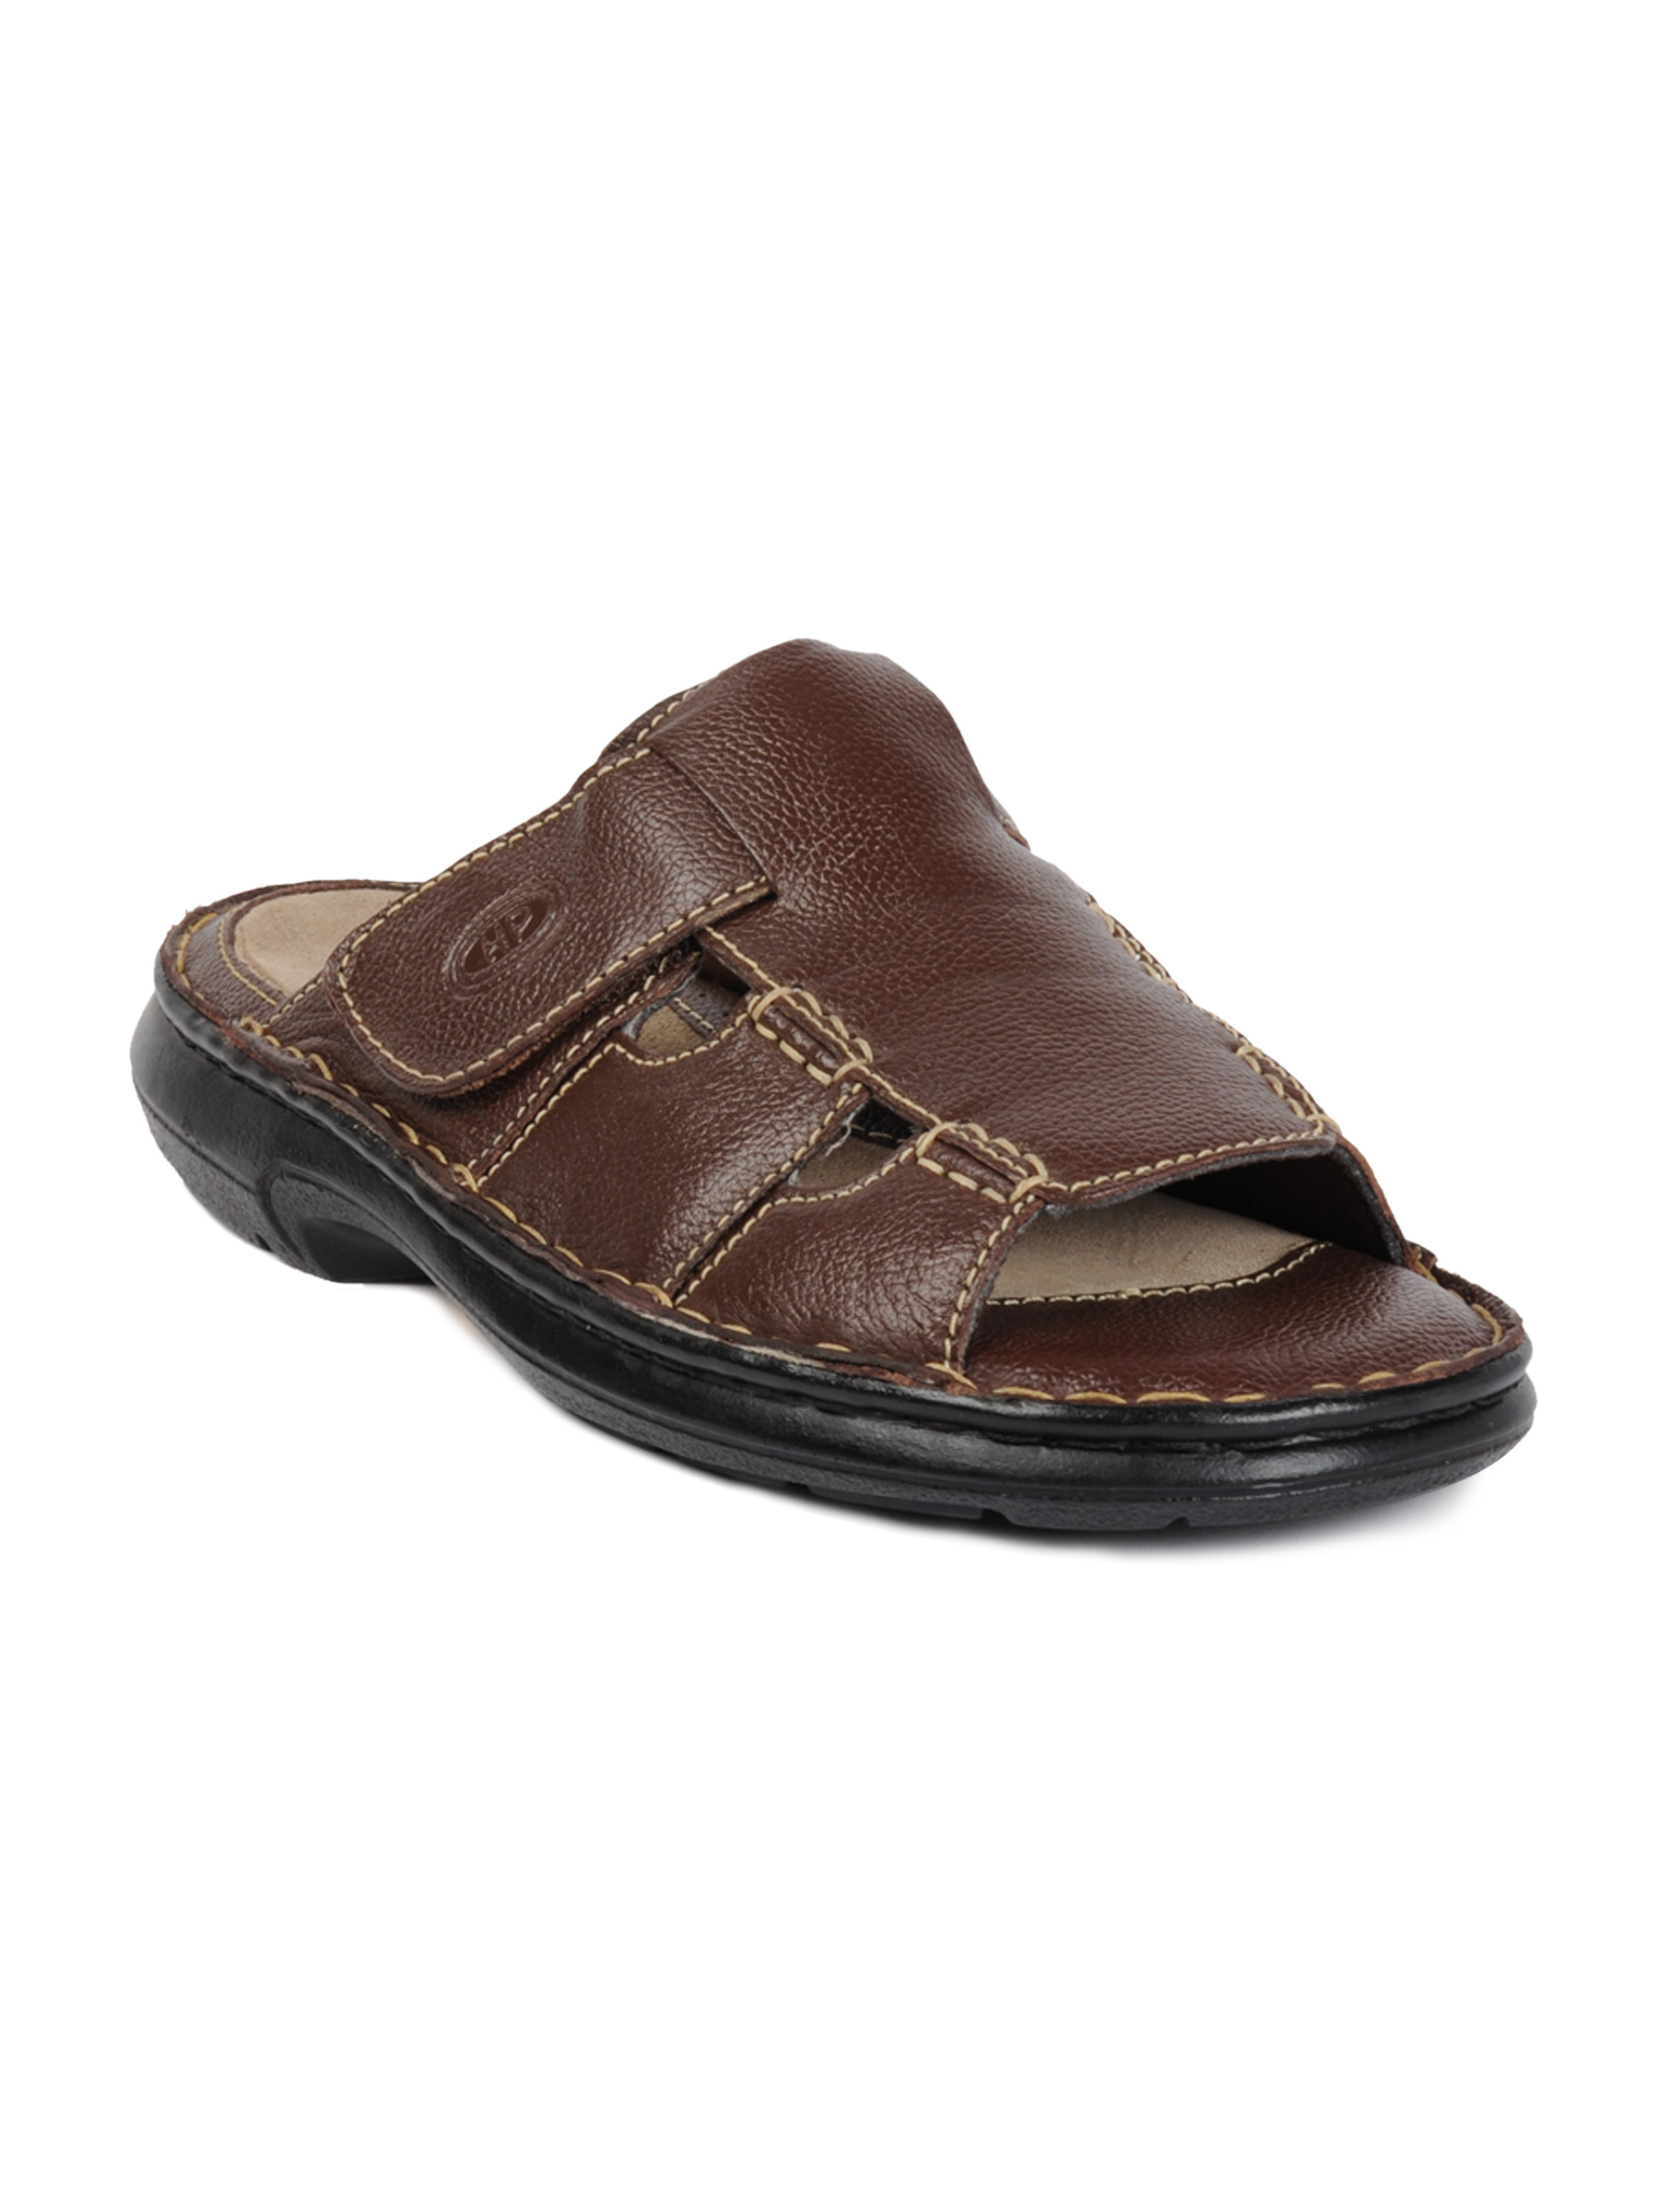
Hush Puppies Men Walsh Brown Sandals
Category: Footwear / Sandal / Sandals
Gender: Men
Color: Brown
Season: Fall 2011
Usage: Casual